Tayven Jackson

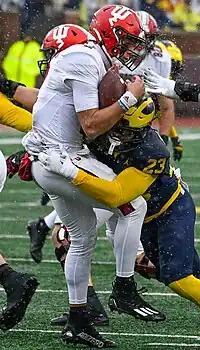
Jackson with Indiana in 2023

Tayven Jackson (born January 5, 2004) is an American football quarterback for the UCF Knights.